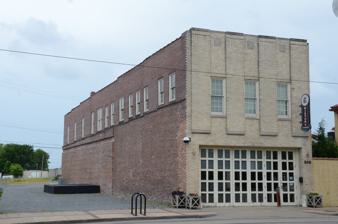
Building: Old Central Fire Station (North Little Rock, Arkansas)
Country: United States of America
Year built: 1904
United States historic place Old Central Fire Station U.S. National Register of Historic Places Location in Arkansas Show map of Arkansas Location in United States Show map of the United States Location 506 Main St., North Little Rock, Arkansas Coordinates 34°45′30″N 92°16′2″W / 34.75833°N 92.26722°W / 34.75833; -92.26722 Area less than one acre Built 1904 ( 1904 ) NRHP reference No. 77000274 Added to NRHP December 22, 1977 The Old Central Fire Station is a historic former fire station at 506 Main Street in North Little Rock, Arkansas .  It is a two-story brick building, with a three-bay front facade dominated by a large equipment bay on the ground floor, now enclosed by glass doors.  The building, whose construction date is not known, was acquired by the city in 1904, shortly after its incorporation, and initially housed city offices, the jail, and the fire station.  In 1914 the town offices were moved to North Little Rock City Hall , and in 1923 the building's original two equipment bays were replaced by one.  The horse stalls were also removed, as the new equipment was powered by gasoline engines.  The building served as the city's main fire station until 1961. The building was listed on the National Register of Historic Places in 1977. See also Park Hill Fire Station and Water Company Complex National Register of Historic Places listings in Pulaski County, Arkansas References